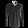
Label: Shirt